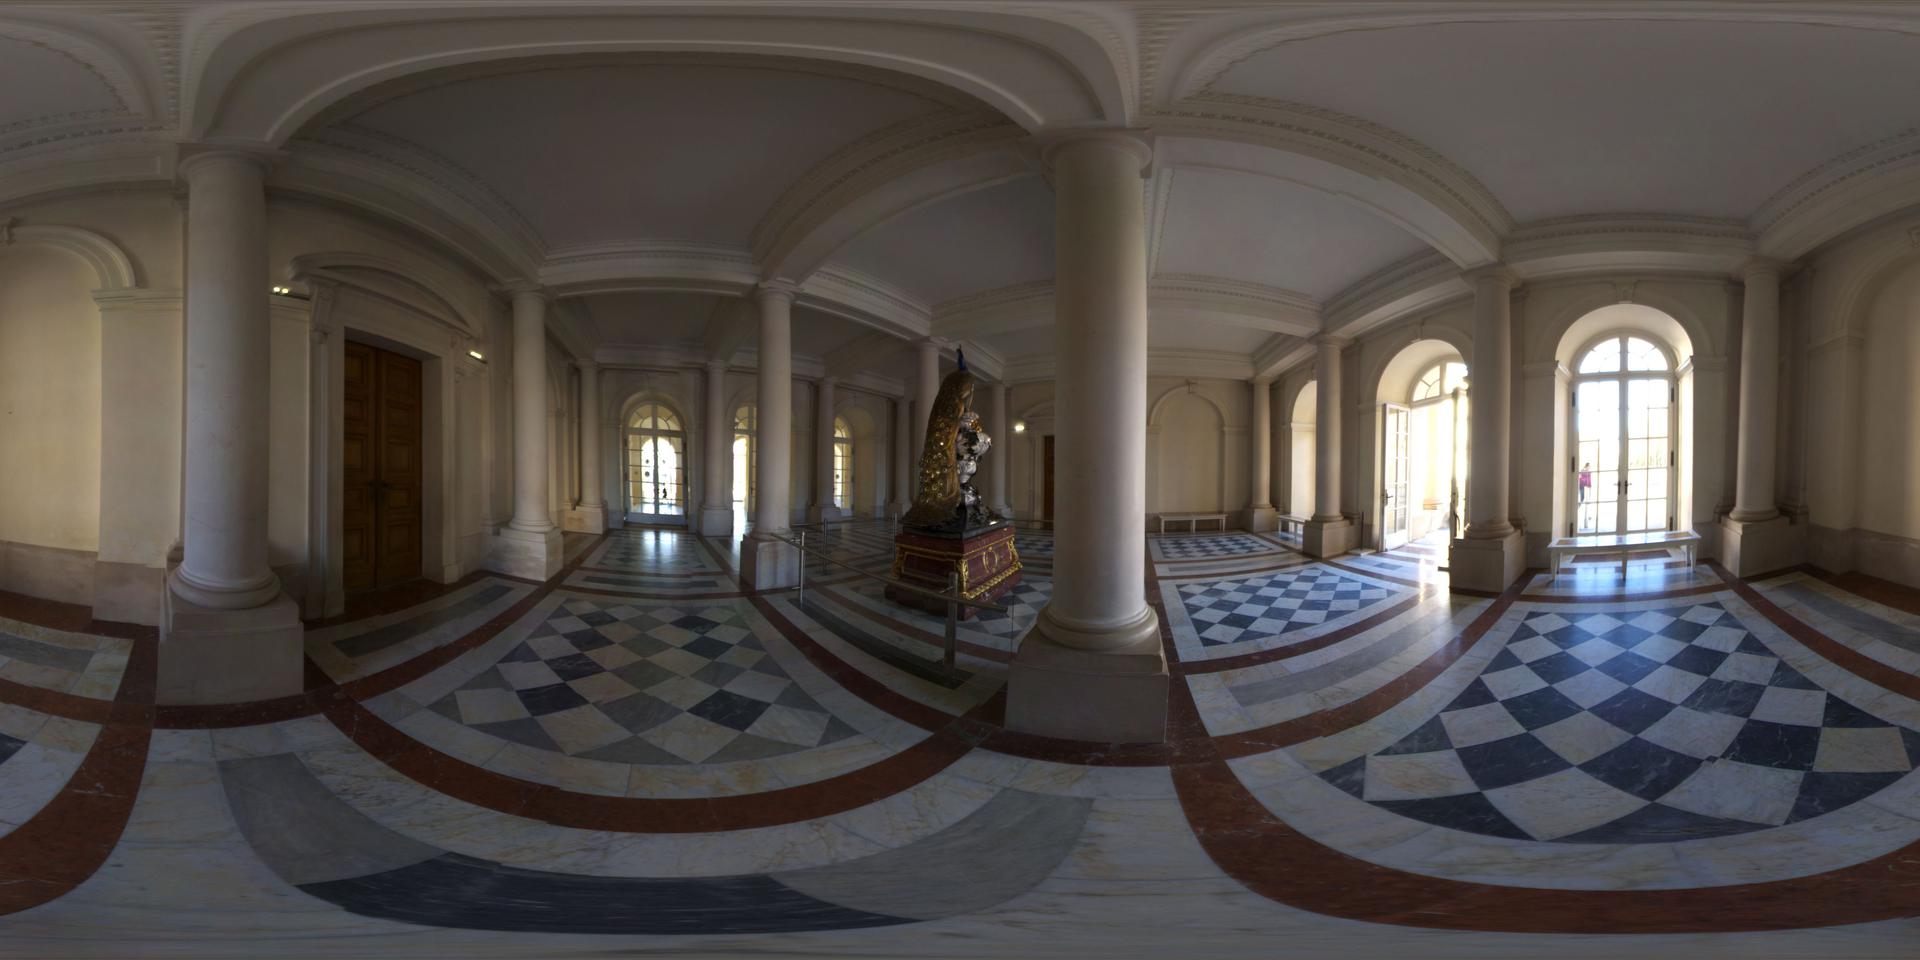
Referred object: the tall wooden door

Referred object: turn slightly right to find the gilded statue, which is on a pedestal

Referred object: the statue opposite the central arched doorway